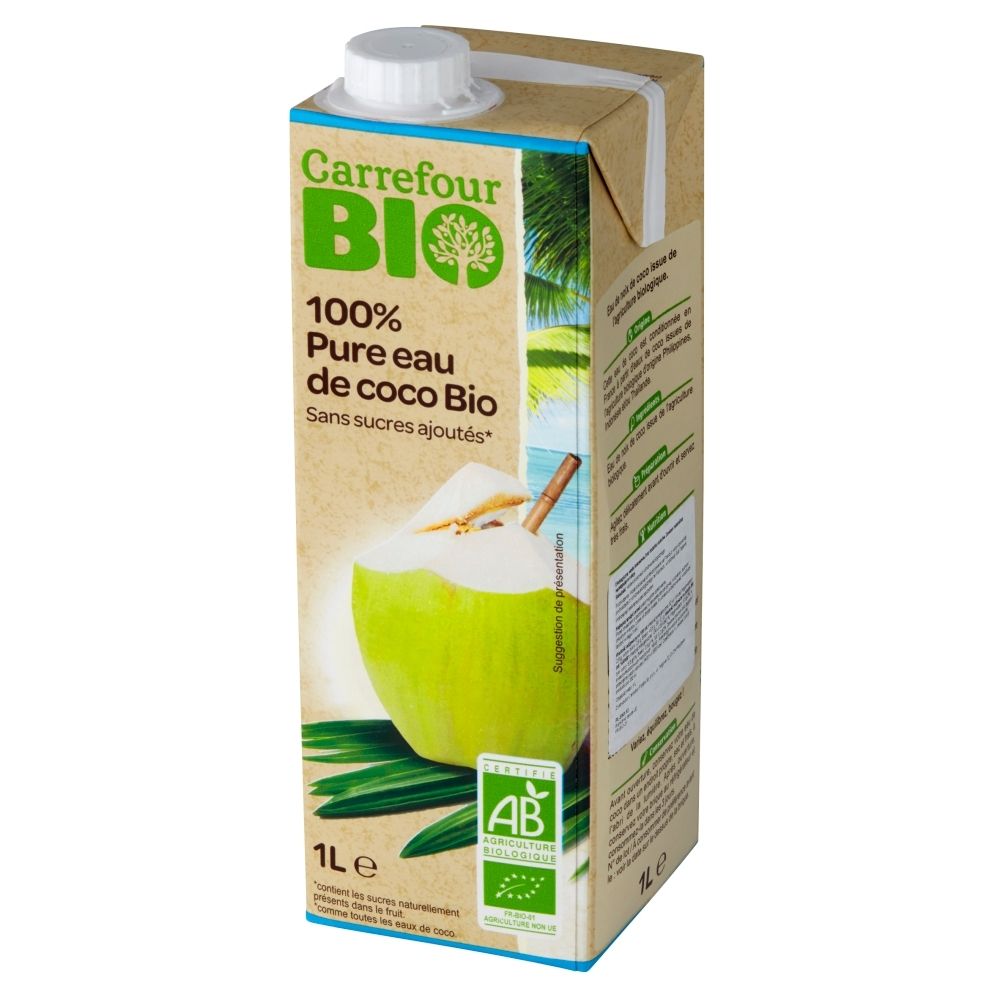
Waste category: cardboard